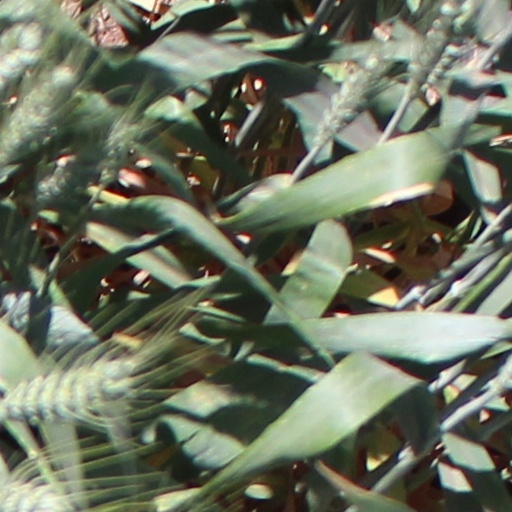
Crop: wheat